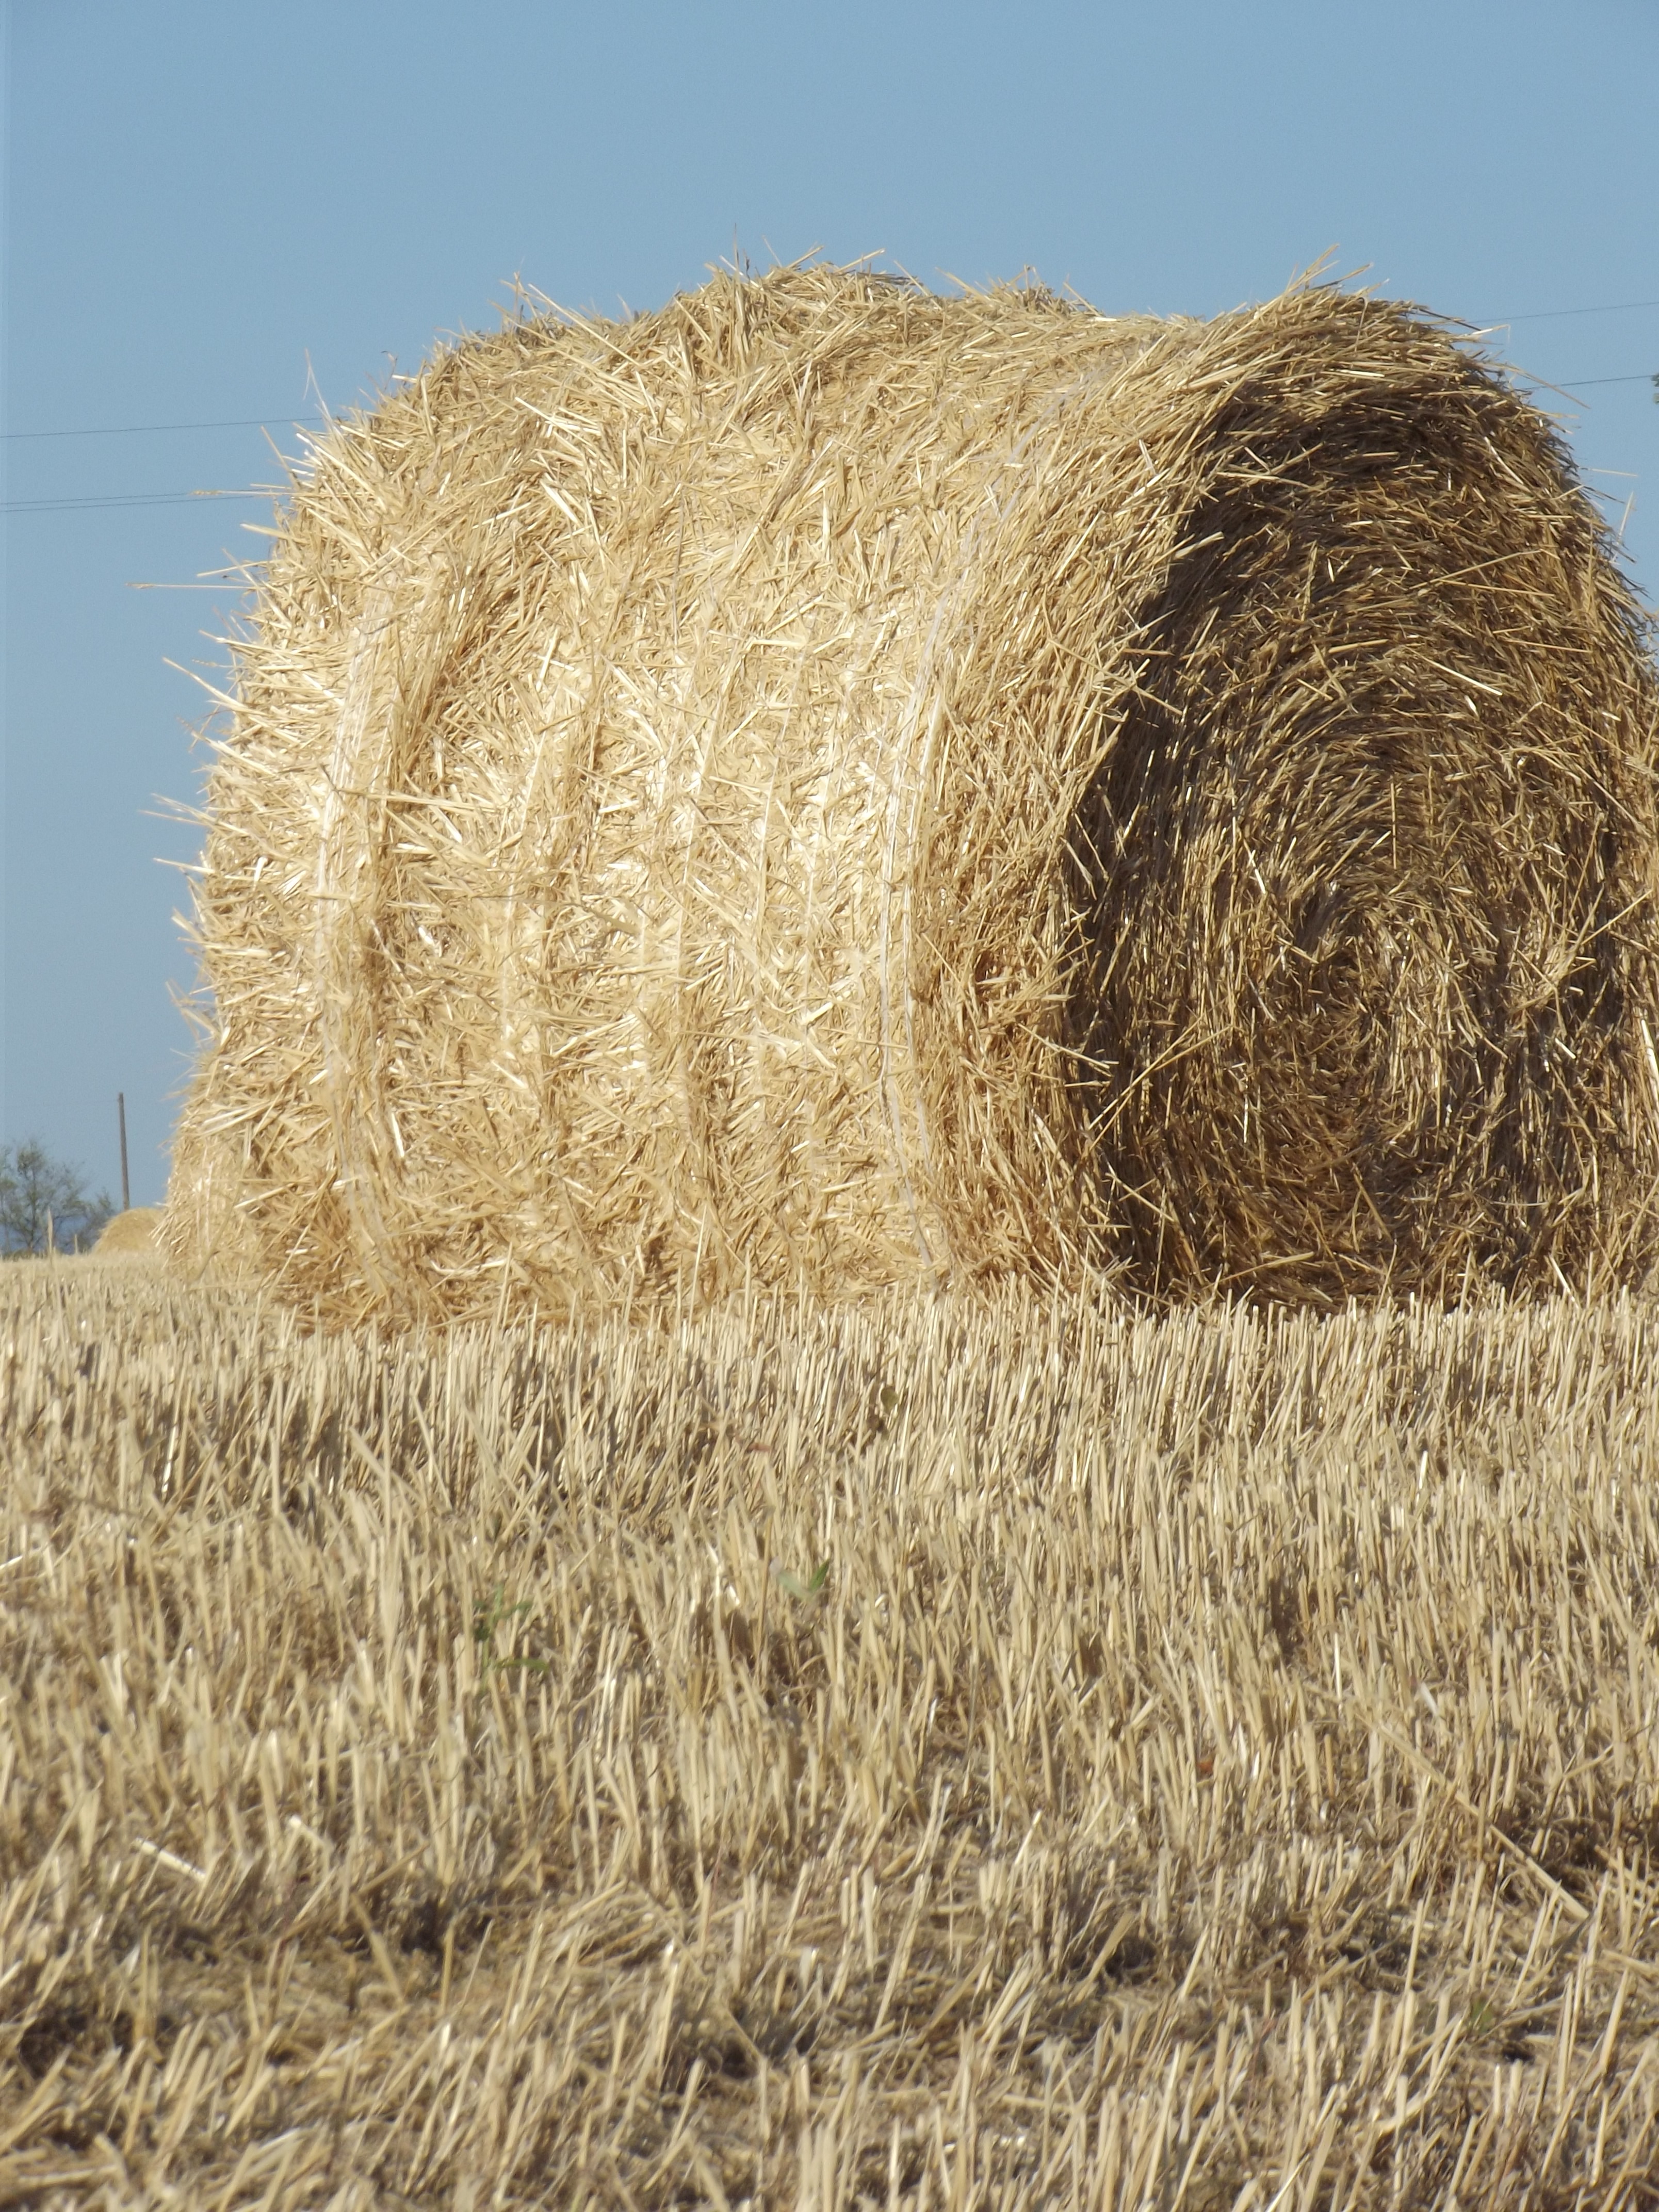
plant, hay, field, summer, food, crop, agriculture, straw, flowering plant, chaudhary, grass family, land plant